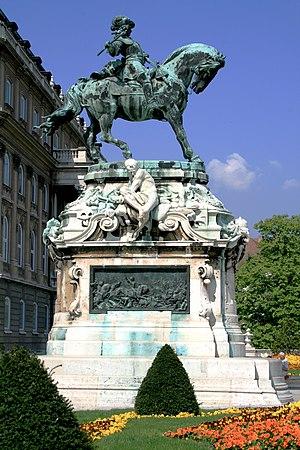
Eugène de Savoie-Carignan ou François Eugène de Savoie, surtout connu comme le prince Eugène, né le 18 octobre 1663 à Paris et mort le 21 avril 1736 à Vienne, est un officier au service de la monarchie autrichienne, devenu commandant en chef des armées du Saint-Empire romain germanique. Il est considéré comme un des plus grands généraux de son époque.